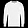
Label: Pullover